List of communities in Dubai

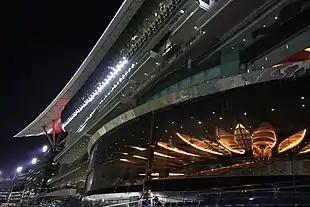
Meydan Racecourse in Nad Al Sheba.

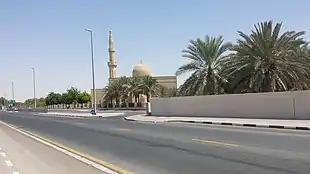
Mosque in Al Awir

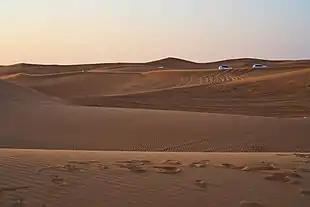
Al Nazwah Desert.

This sector is located in the central area of the Emirate of Dubai. It is bordered, in broad terms, by Emirates Road (E 611) to the east, by Al Yalayis Street (D 57) to the south, by Sheikh Mohammed Bin Zayed Road (E 311) and Al Khail Road (E 44) then, to the west and from Ras Al Khor Road (E 44) to the north. It includes, among other things: the vast industrial area of Ras Al Khor, the residential areas of Nad Al Sheba and Wadi Al Safa, with the Al Warsan area containing the residential complex of Dubai International City. The largest community in the sector is Hadaeq Sheikh Mohammed Bin Rashid (literally "Gardens of Sheikh Mohammed bin Rashid") which is also known as Mohammed Bin Rashid City, which contains prestigious residential complexes and luxury villas.